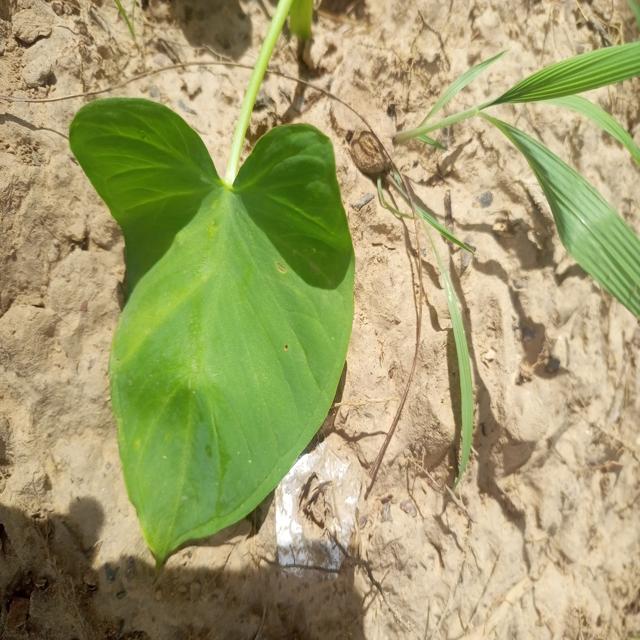
Label: Healthy